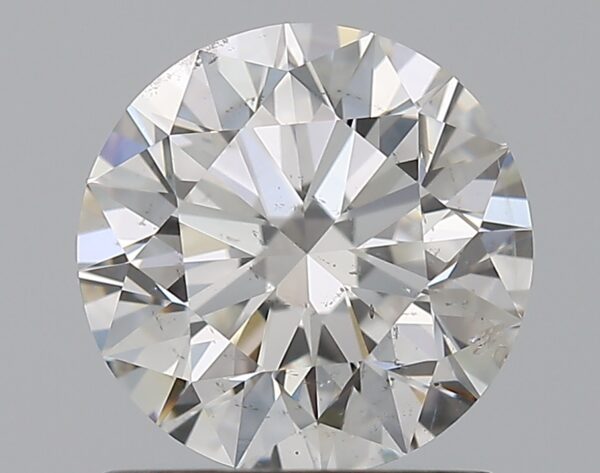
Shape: round
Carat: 1.2
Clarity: SI2
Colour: F
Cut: EX
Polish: EX
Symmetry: EX
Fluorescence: N
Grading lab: GIA
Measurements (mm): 6.75 x 6.78 x 4.24